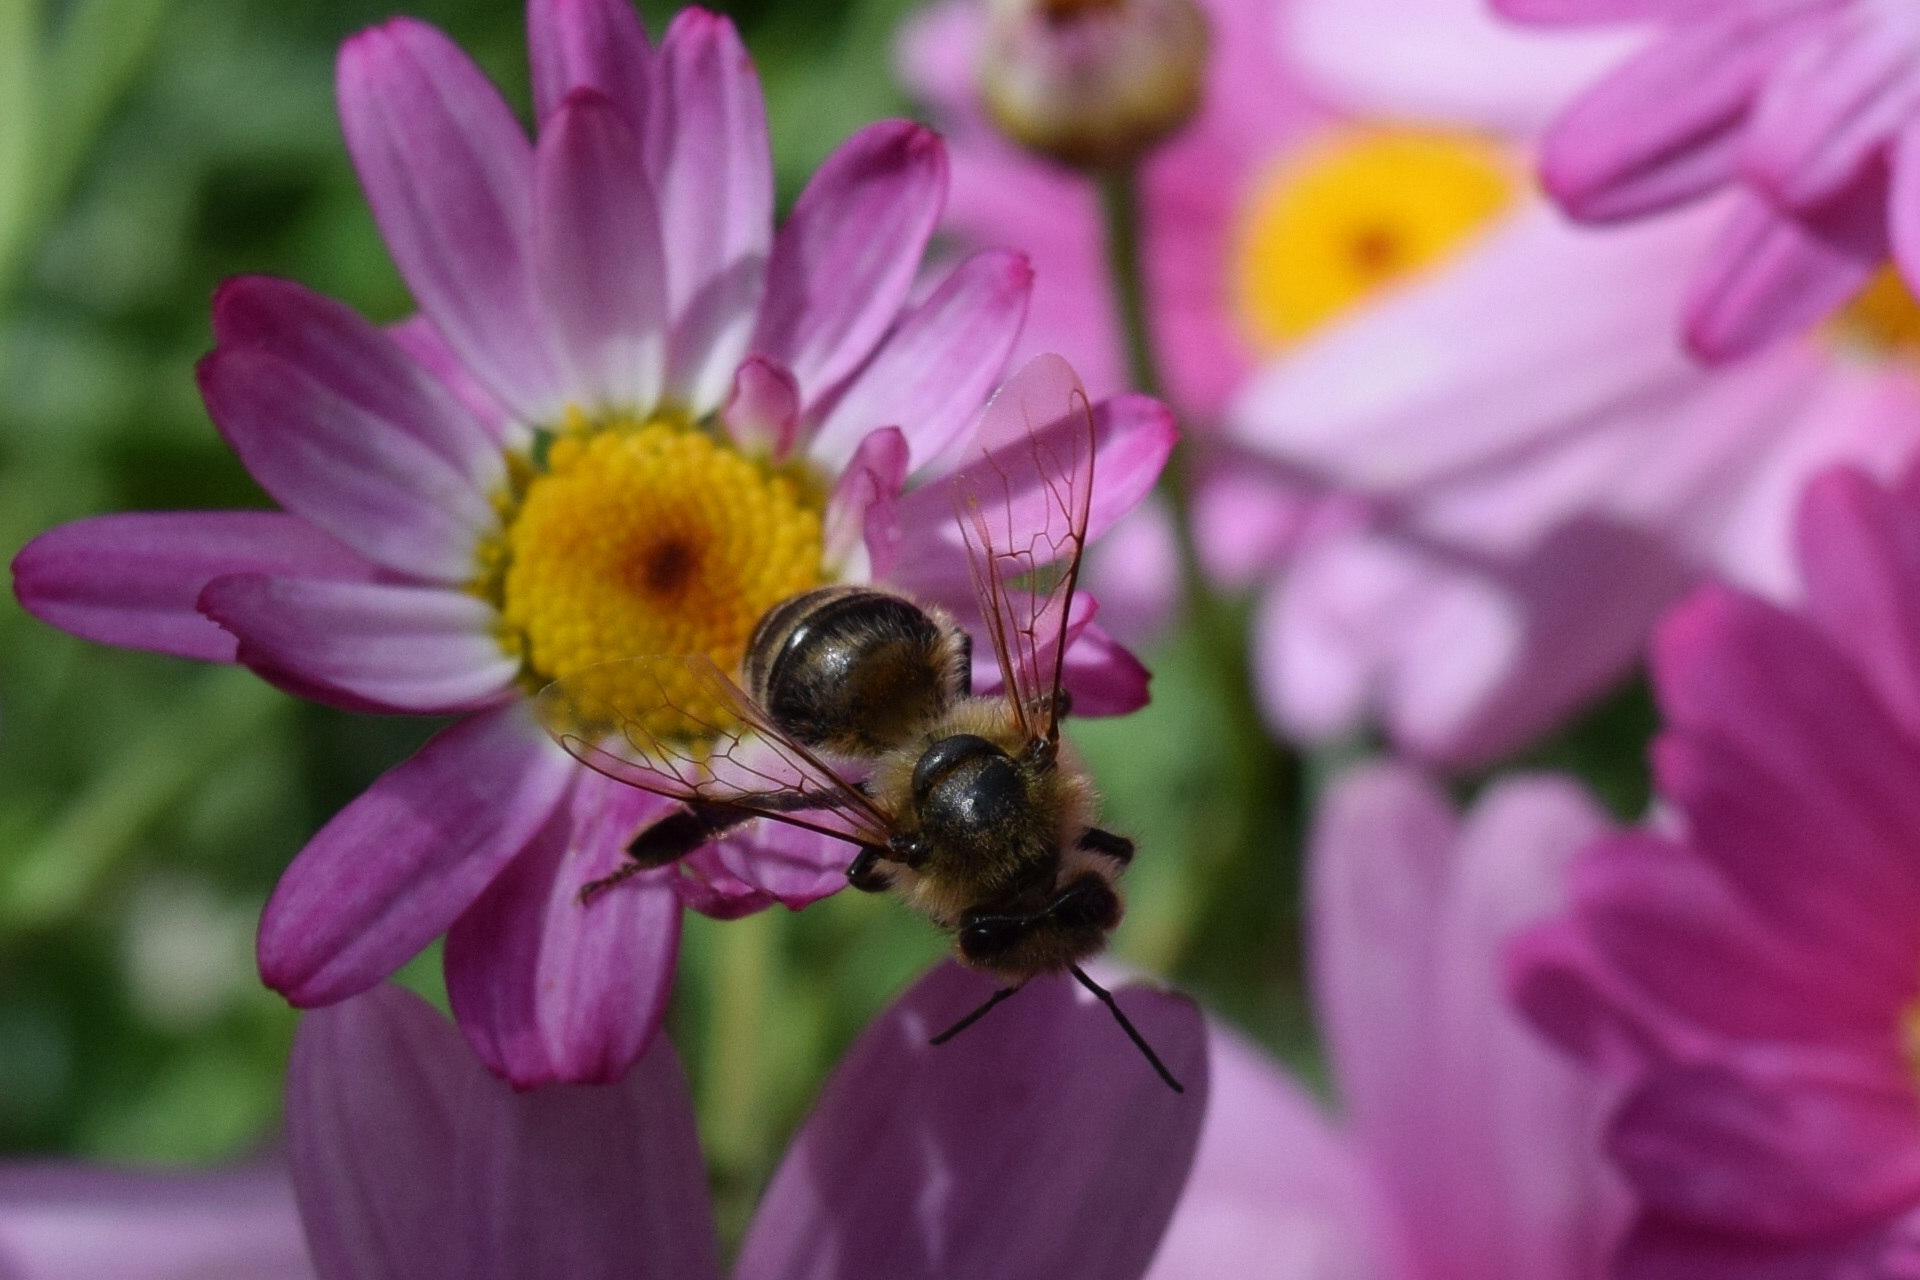
nature, blossom, plant, photography, flower, purple, petal, pollen, insect, flora, fauna, invertebrate, wildflower, flowers, close up, bee, daisies, bumblebee, nectar, macro photography, flowering plant, honey bee, pollinator, land plant, membrane winged insect